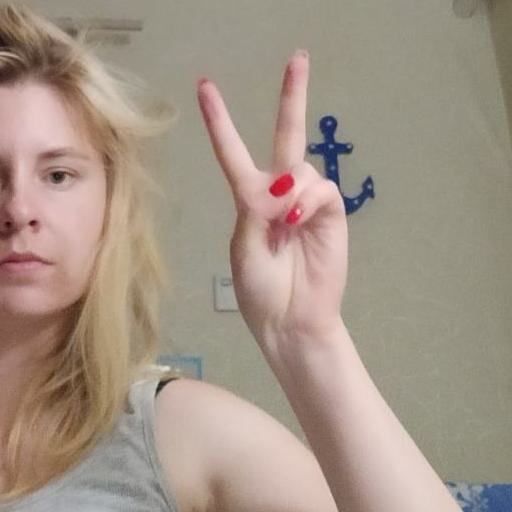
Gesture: peace